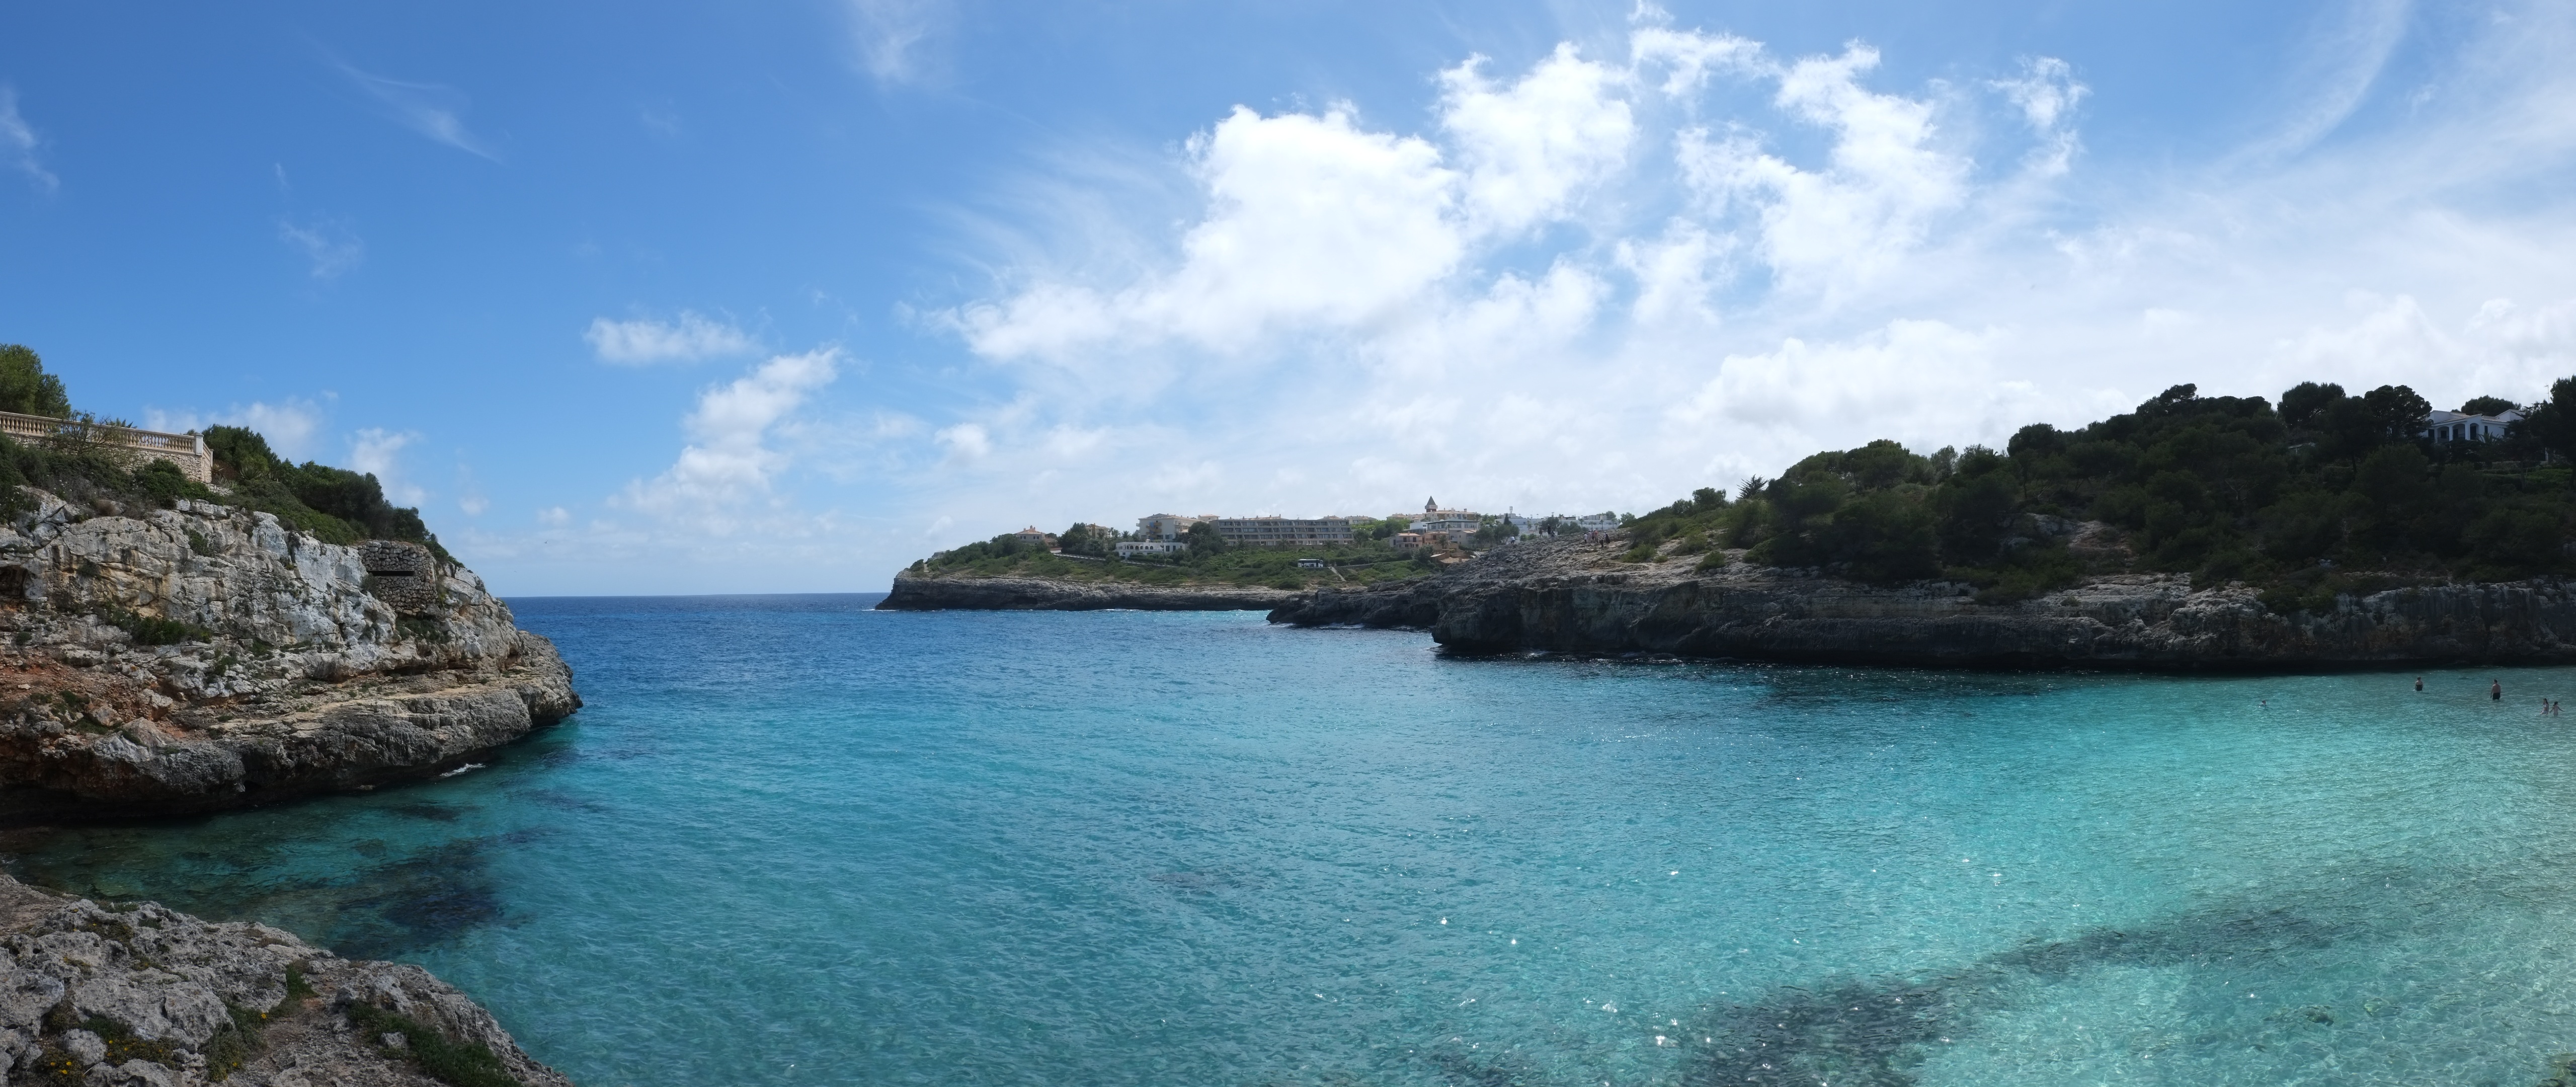
beach, sea, coast, water, sky, shore, cliff, cove, inlet, lagoon, bay, island, blue, terrain, mountains, archipelago, cape, islet, landform, geographical feature